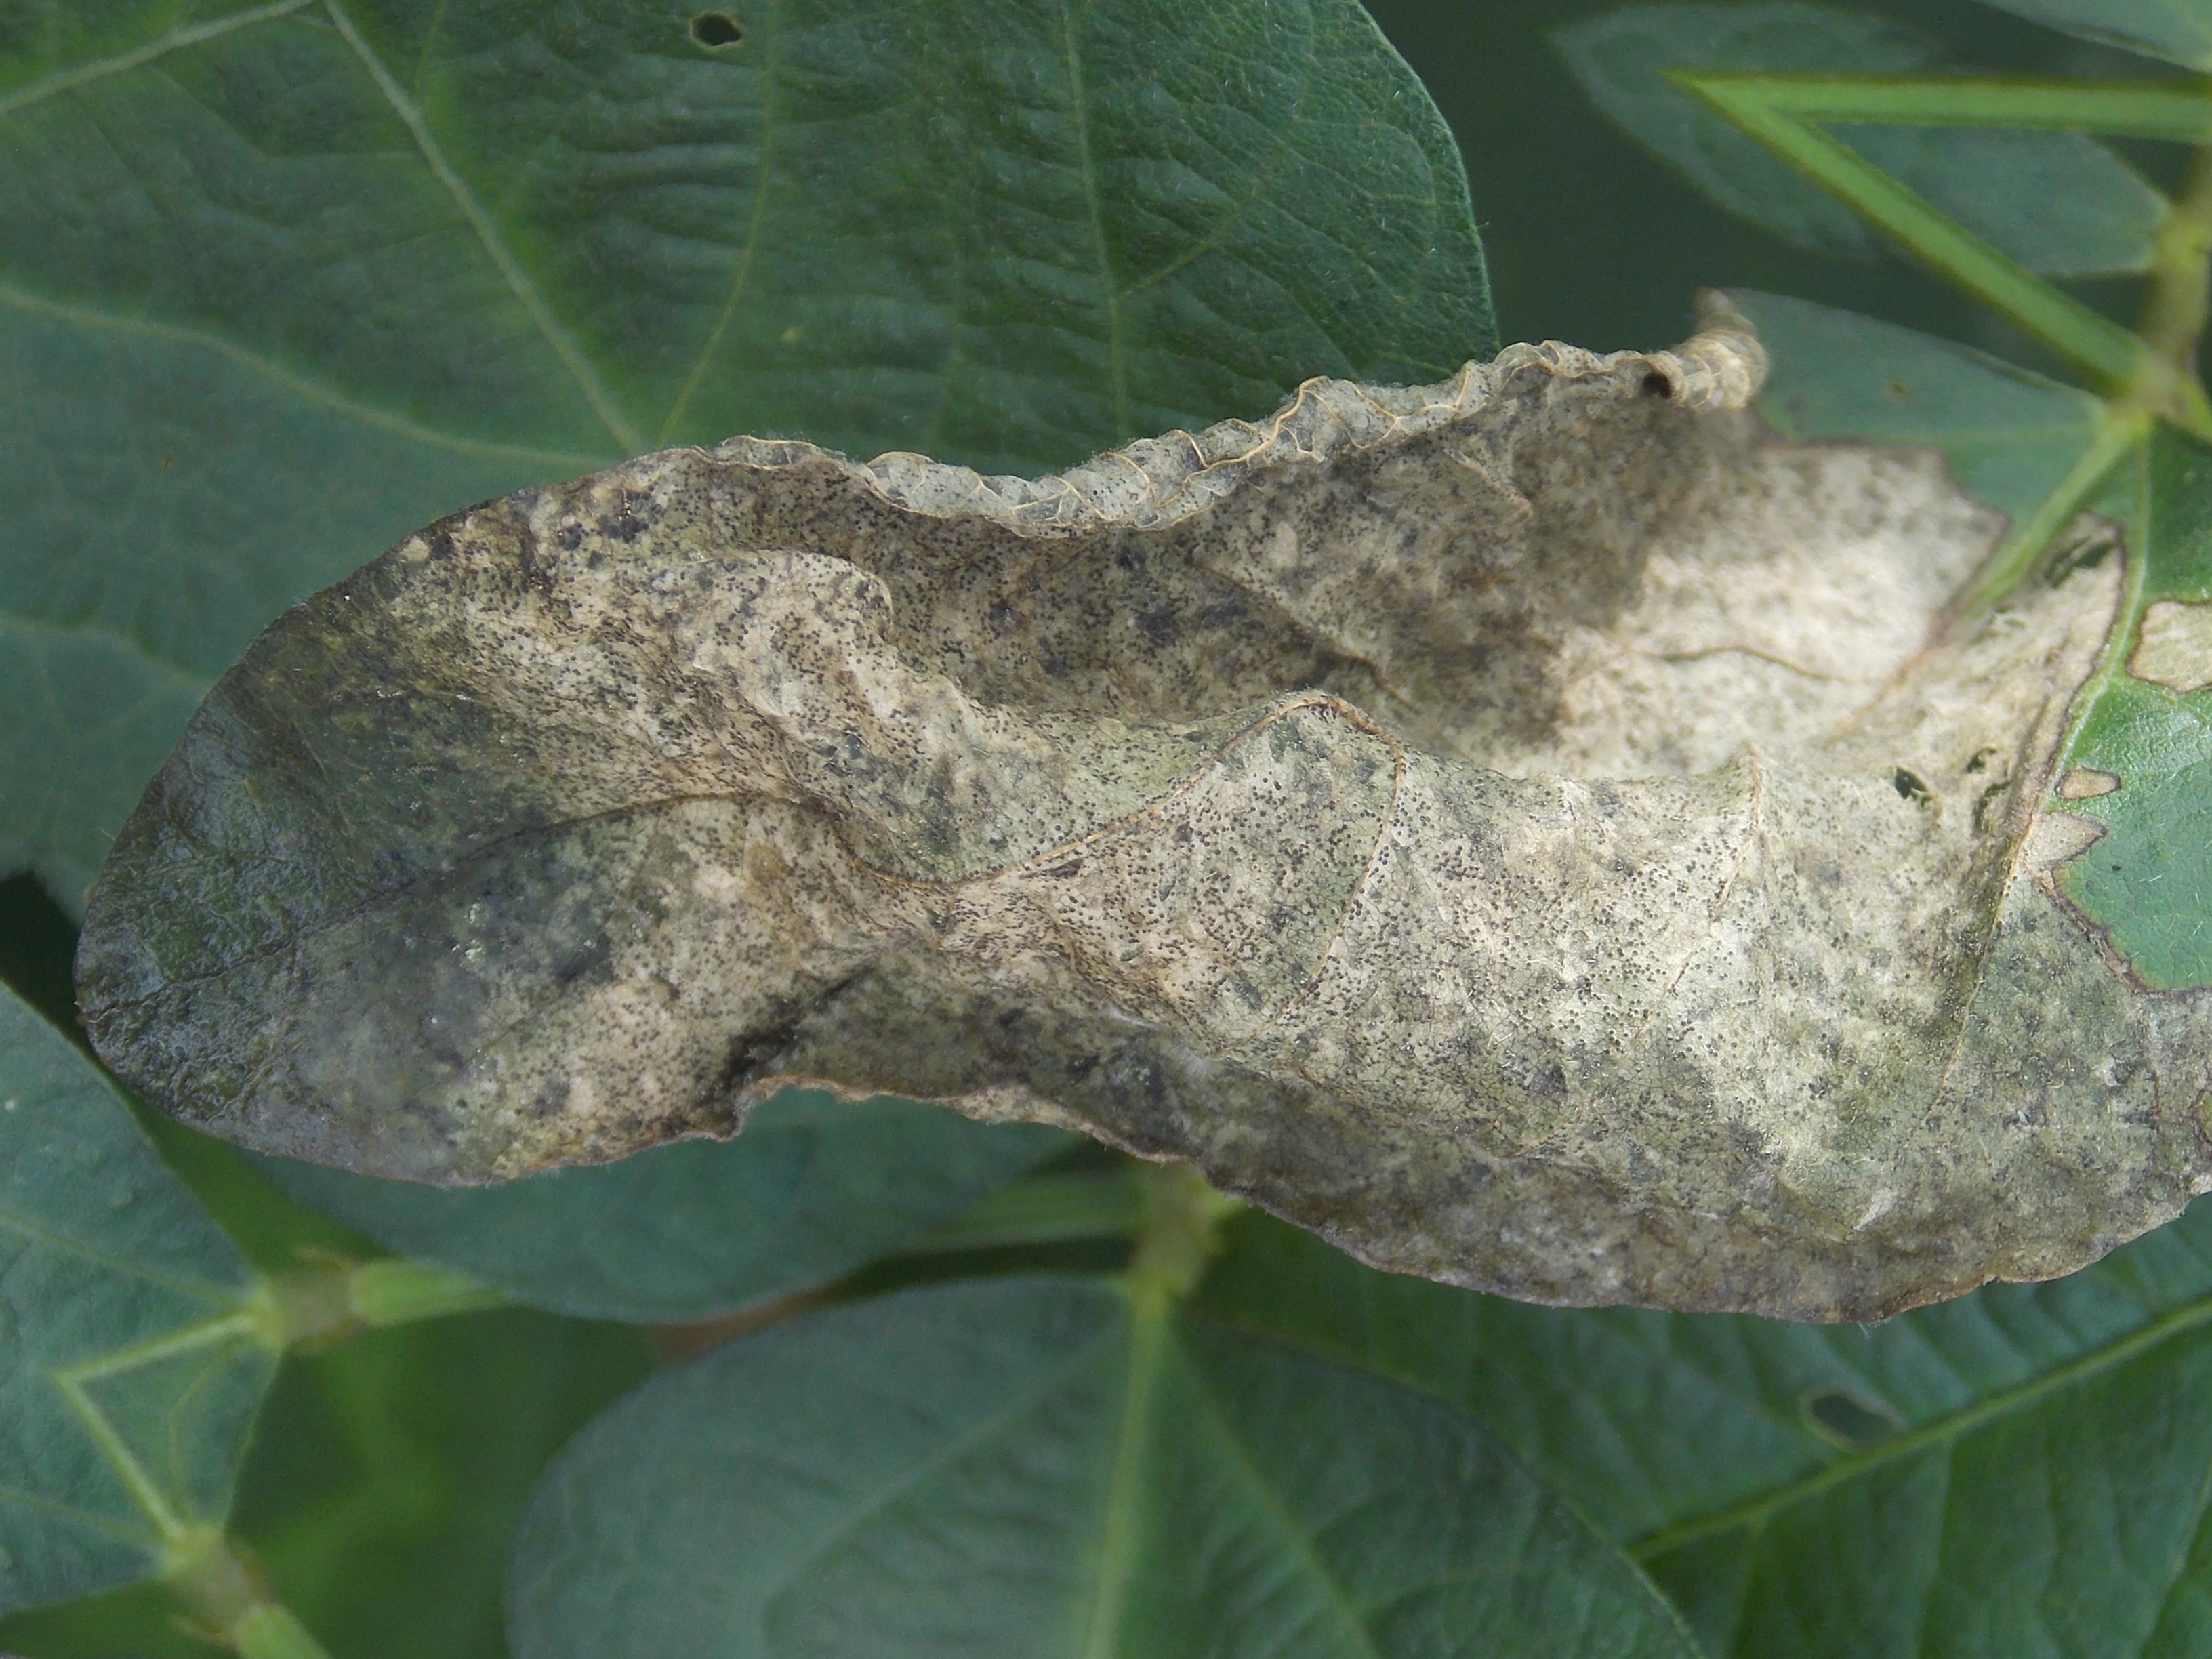
Label: Disease